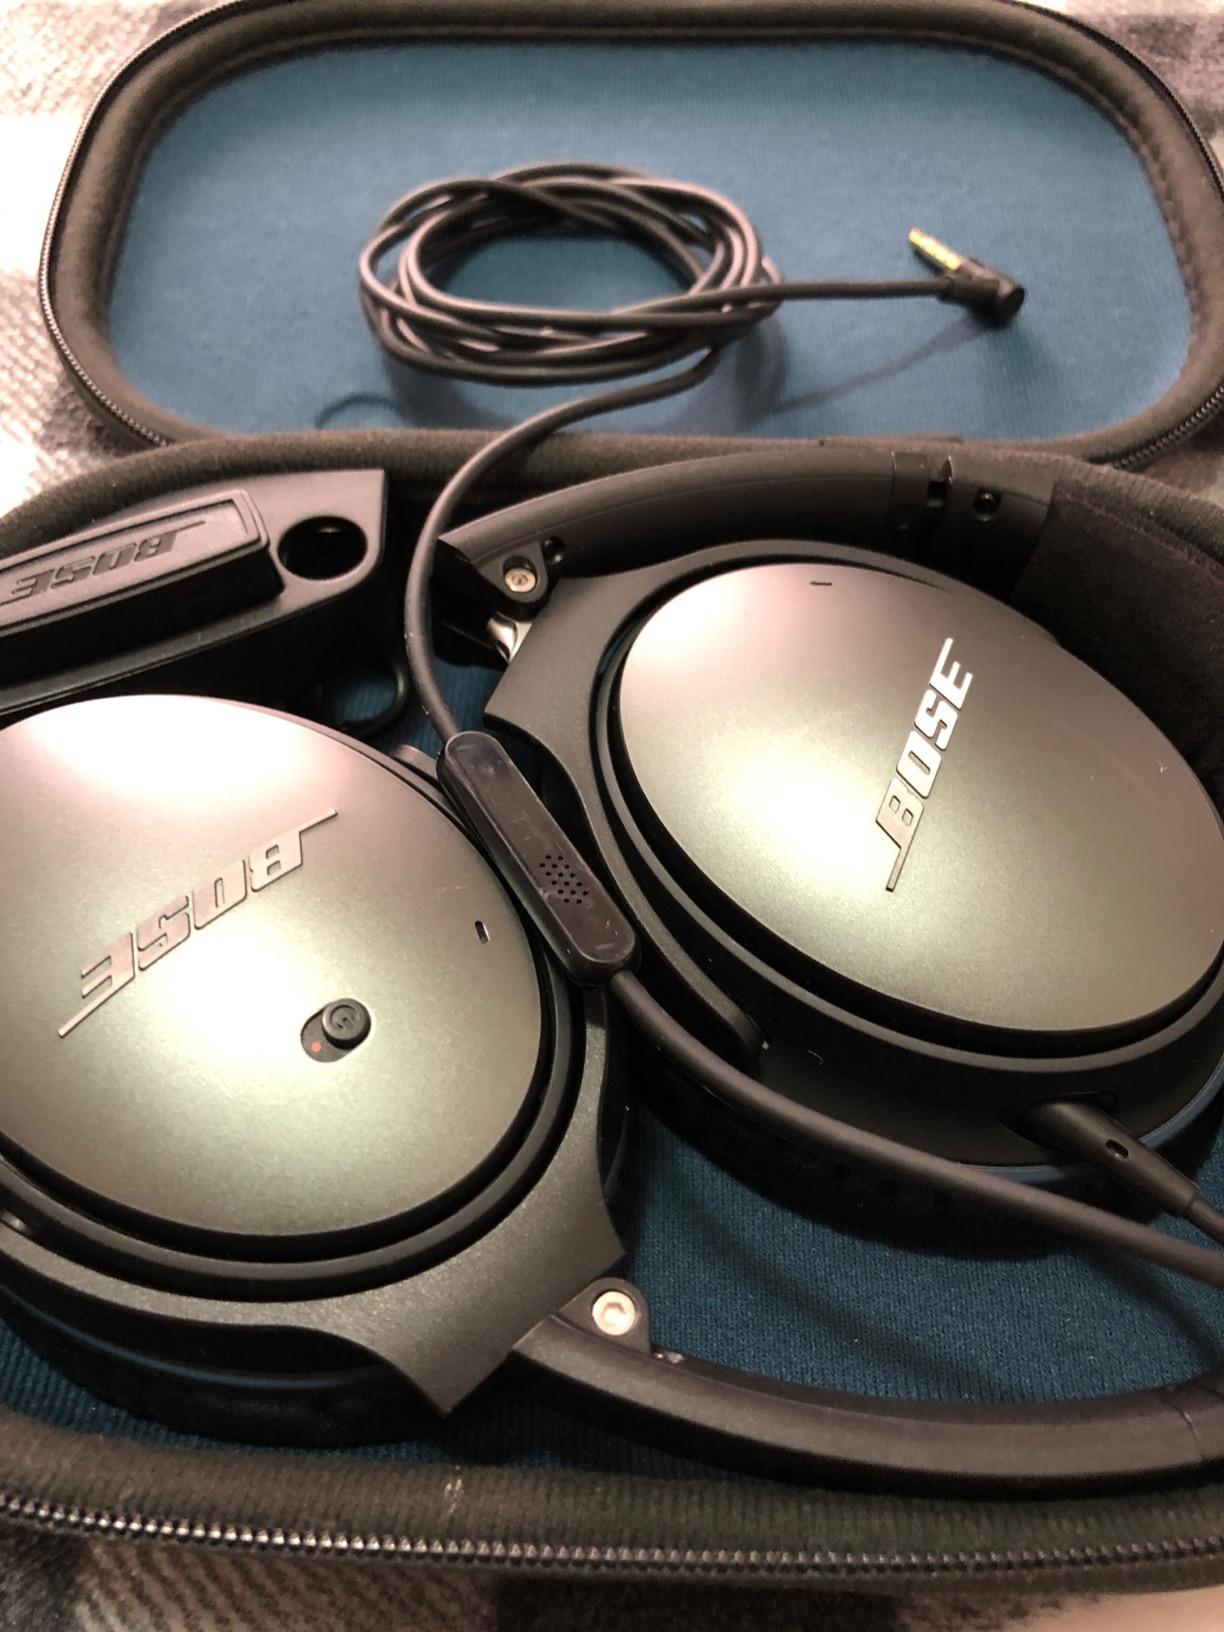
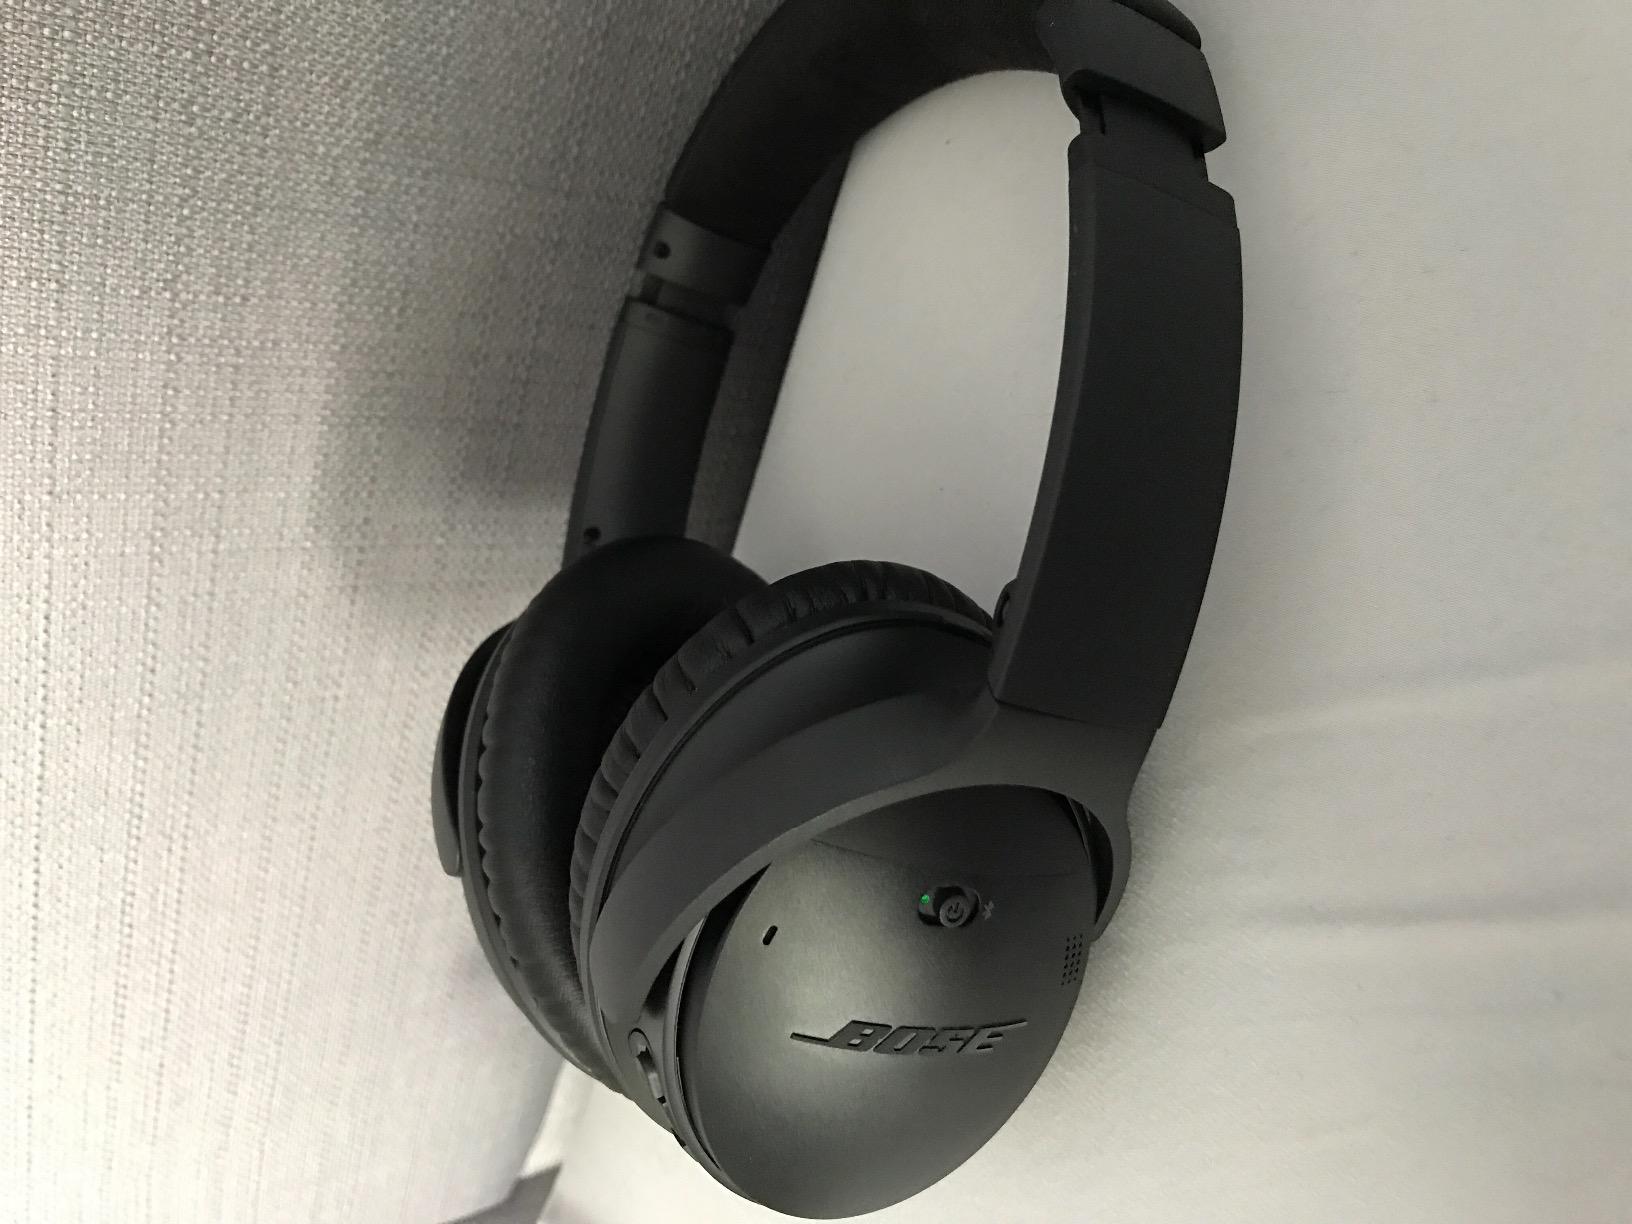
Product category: headphones
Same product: no